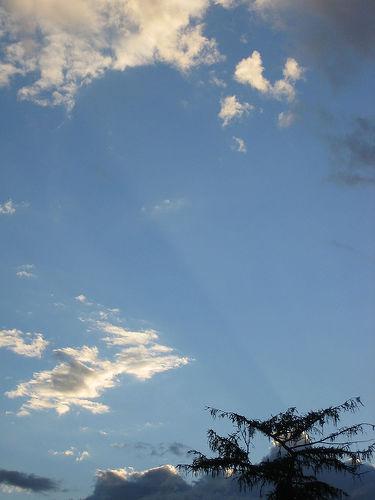
Weather: sun or clear